Remo Girone

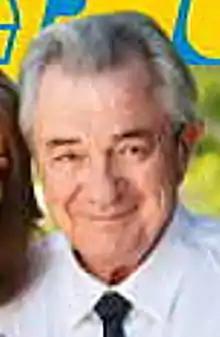

Remo Girone (born 1 December 1948) is an Italian film and stage actor. He is best known for the role of Tano Cariddi in the epic TV mini-series "La piovra" ("The Octopus"). He appeared as an Italian-American mob boss in "Live by Night" and appeared in "Ford vs Ferrari" as Enzo Ferrari. His wife is Victoria Zinny, actress of Viridiana.